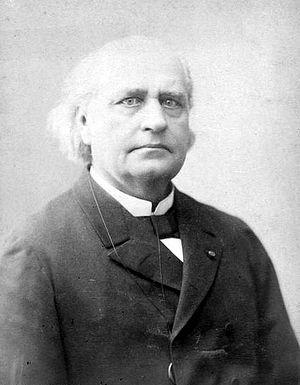
Charles Marie René Leconte de Lisle, dit simplement Leconte de Lisle est un poète français, né le 22 octobre 1818 à Saint-Paul sur l'île de la Réunion et mort le 17 juillet 1894 à Voisins.